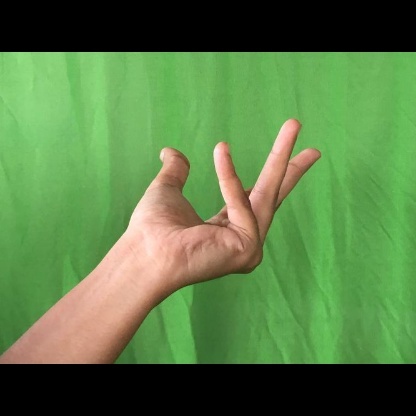
Mudra: Alapadmam